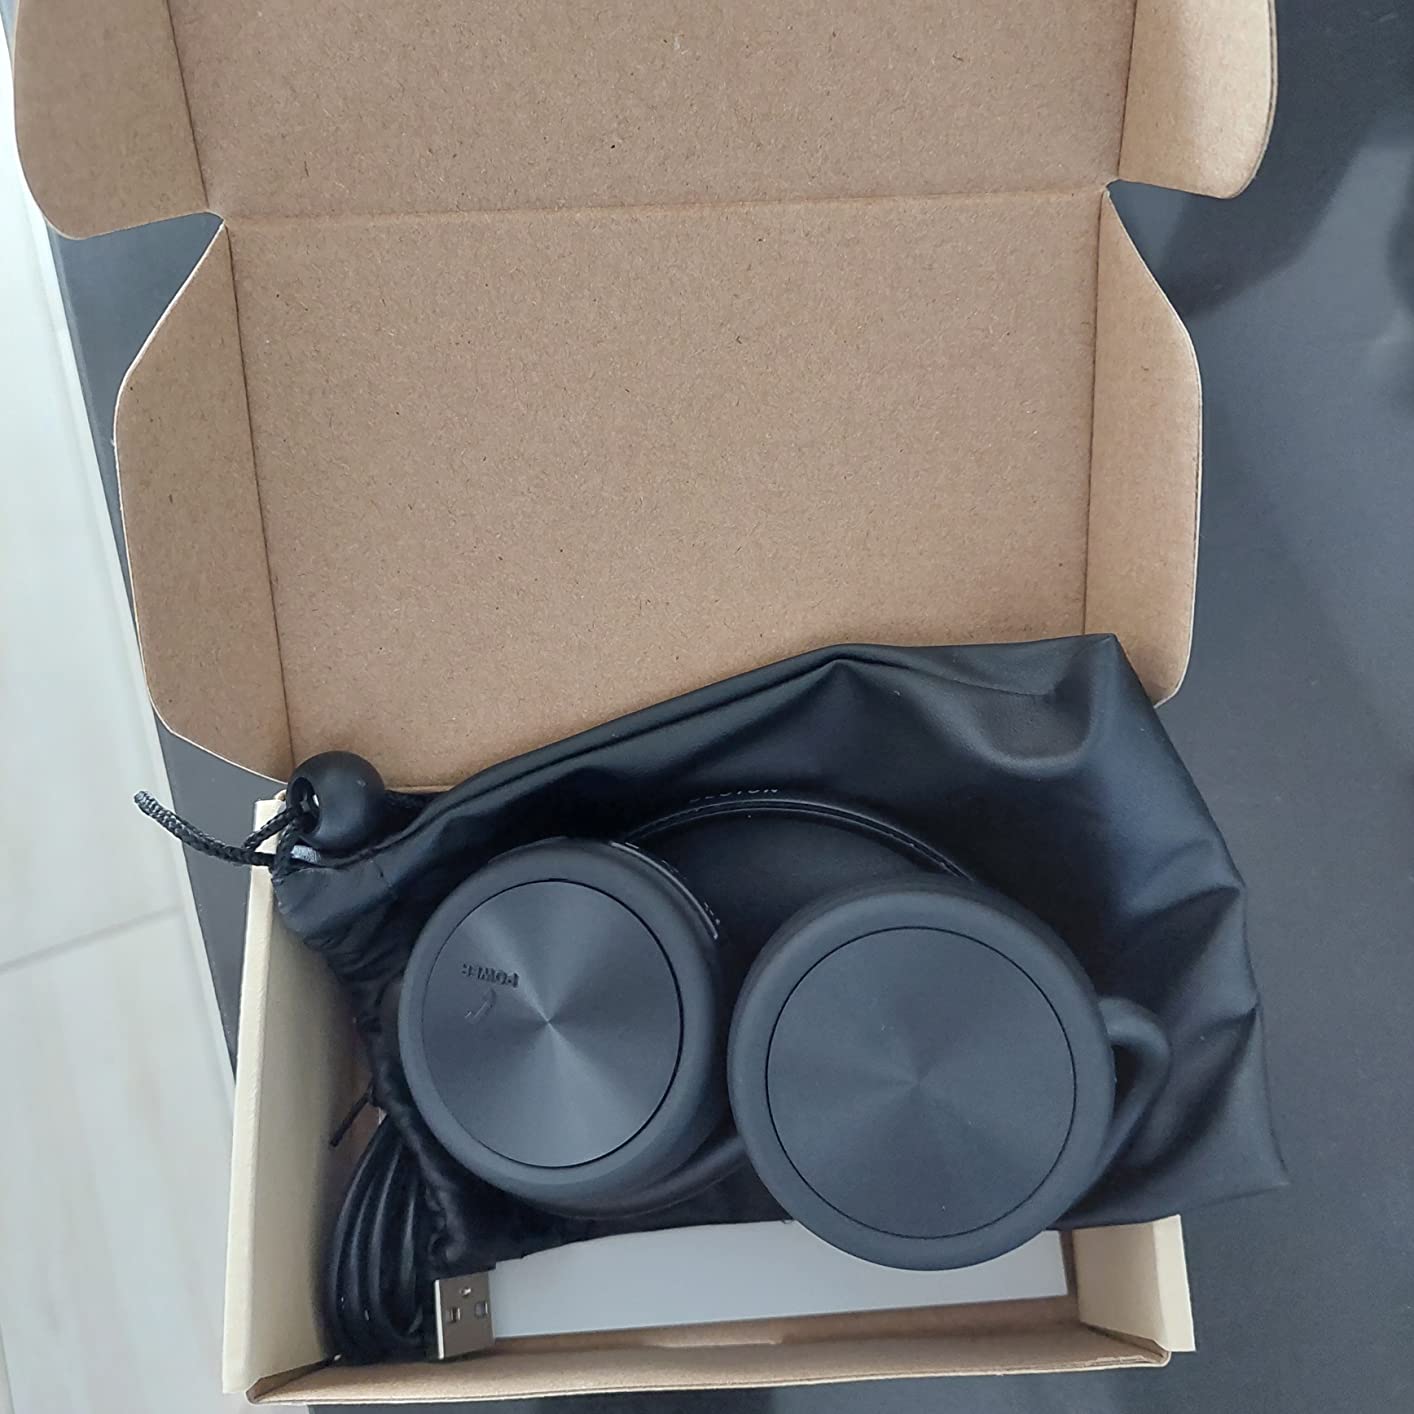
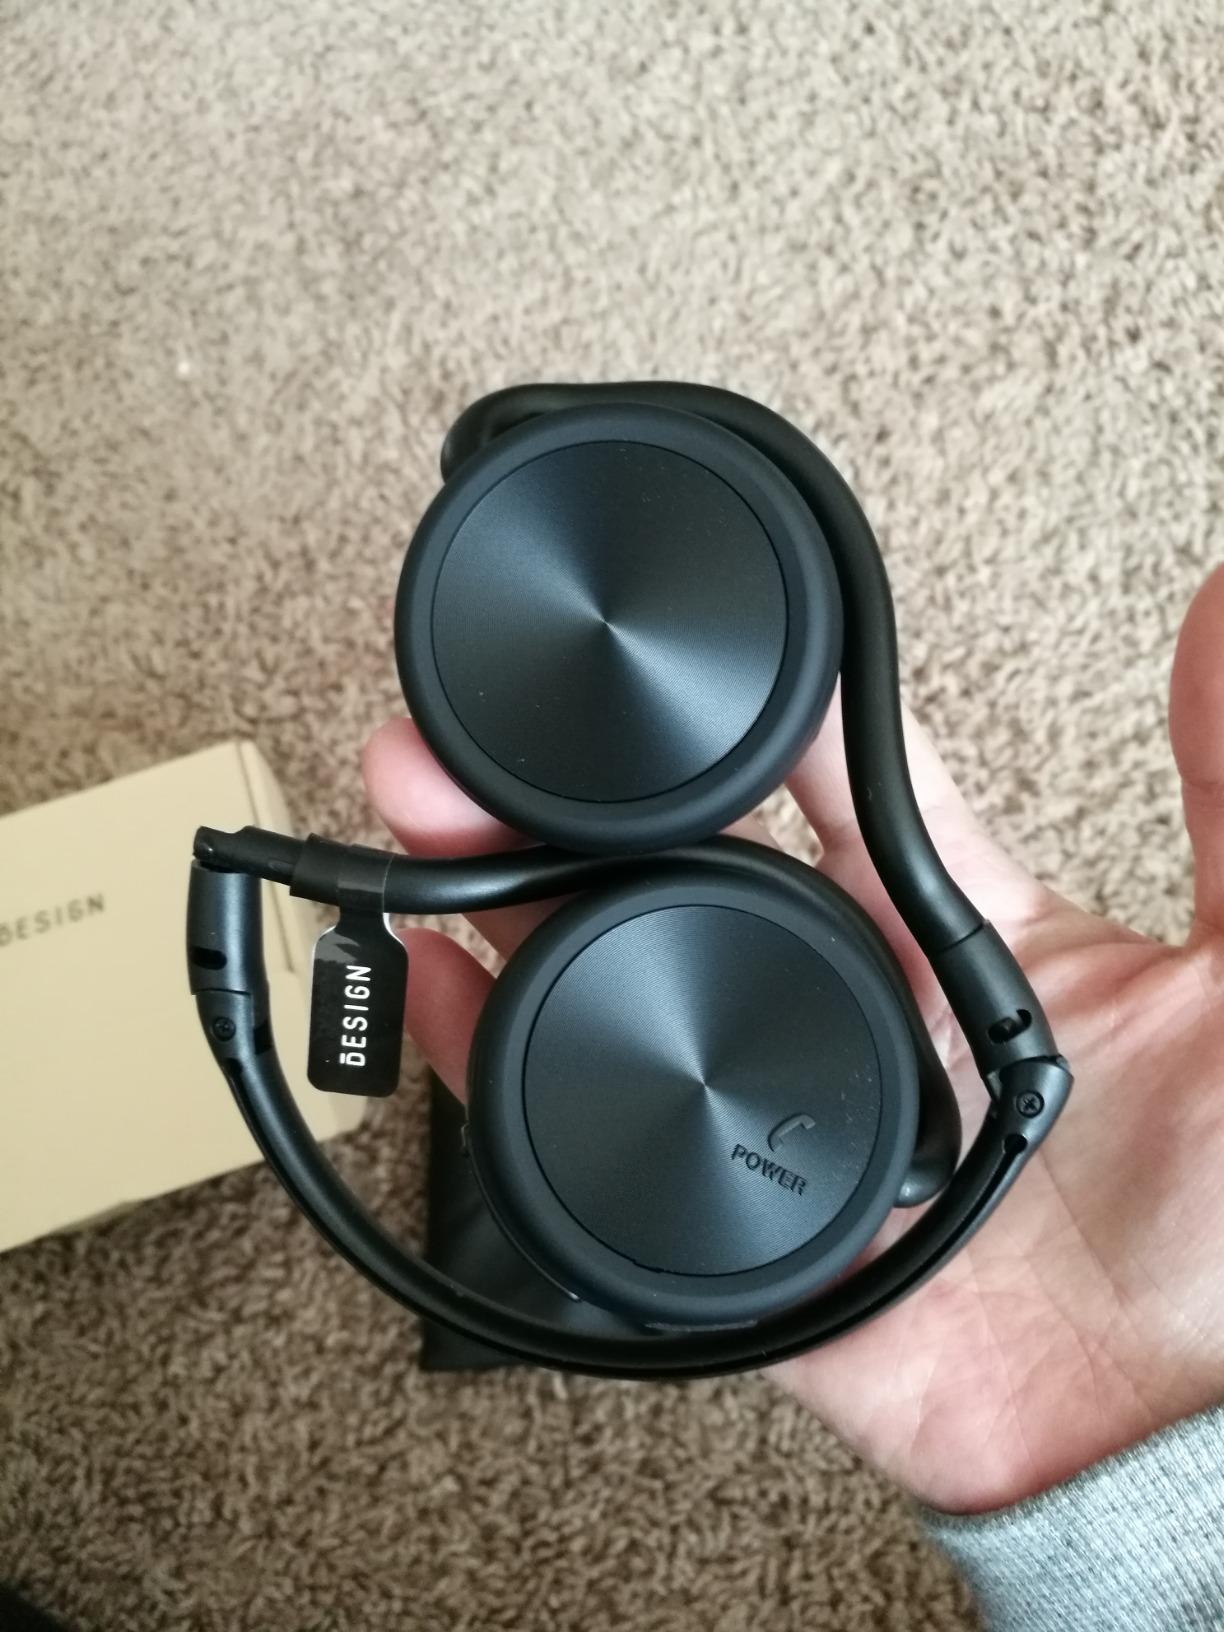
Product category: headphones
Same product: yes